Spilsby branch

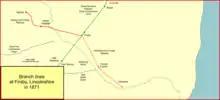
The Spilsby branch in 1871

In the early decades of the nineteenth century, Spilsby was a thriving market town. However when the Great Northern Railway opened the East Lincolnshire Line, the line passed some distance from Spilsby. Towns that were directly served by the new railways developed commercially, and Spilsby declined. A meeting at Spilsby in 1864 agreed that a branch line was the solution, and on 5 July 1865 the Spilsby and Firsby Railway Company was authorised.